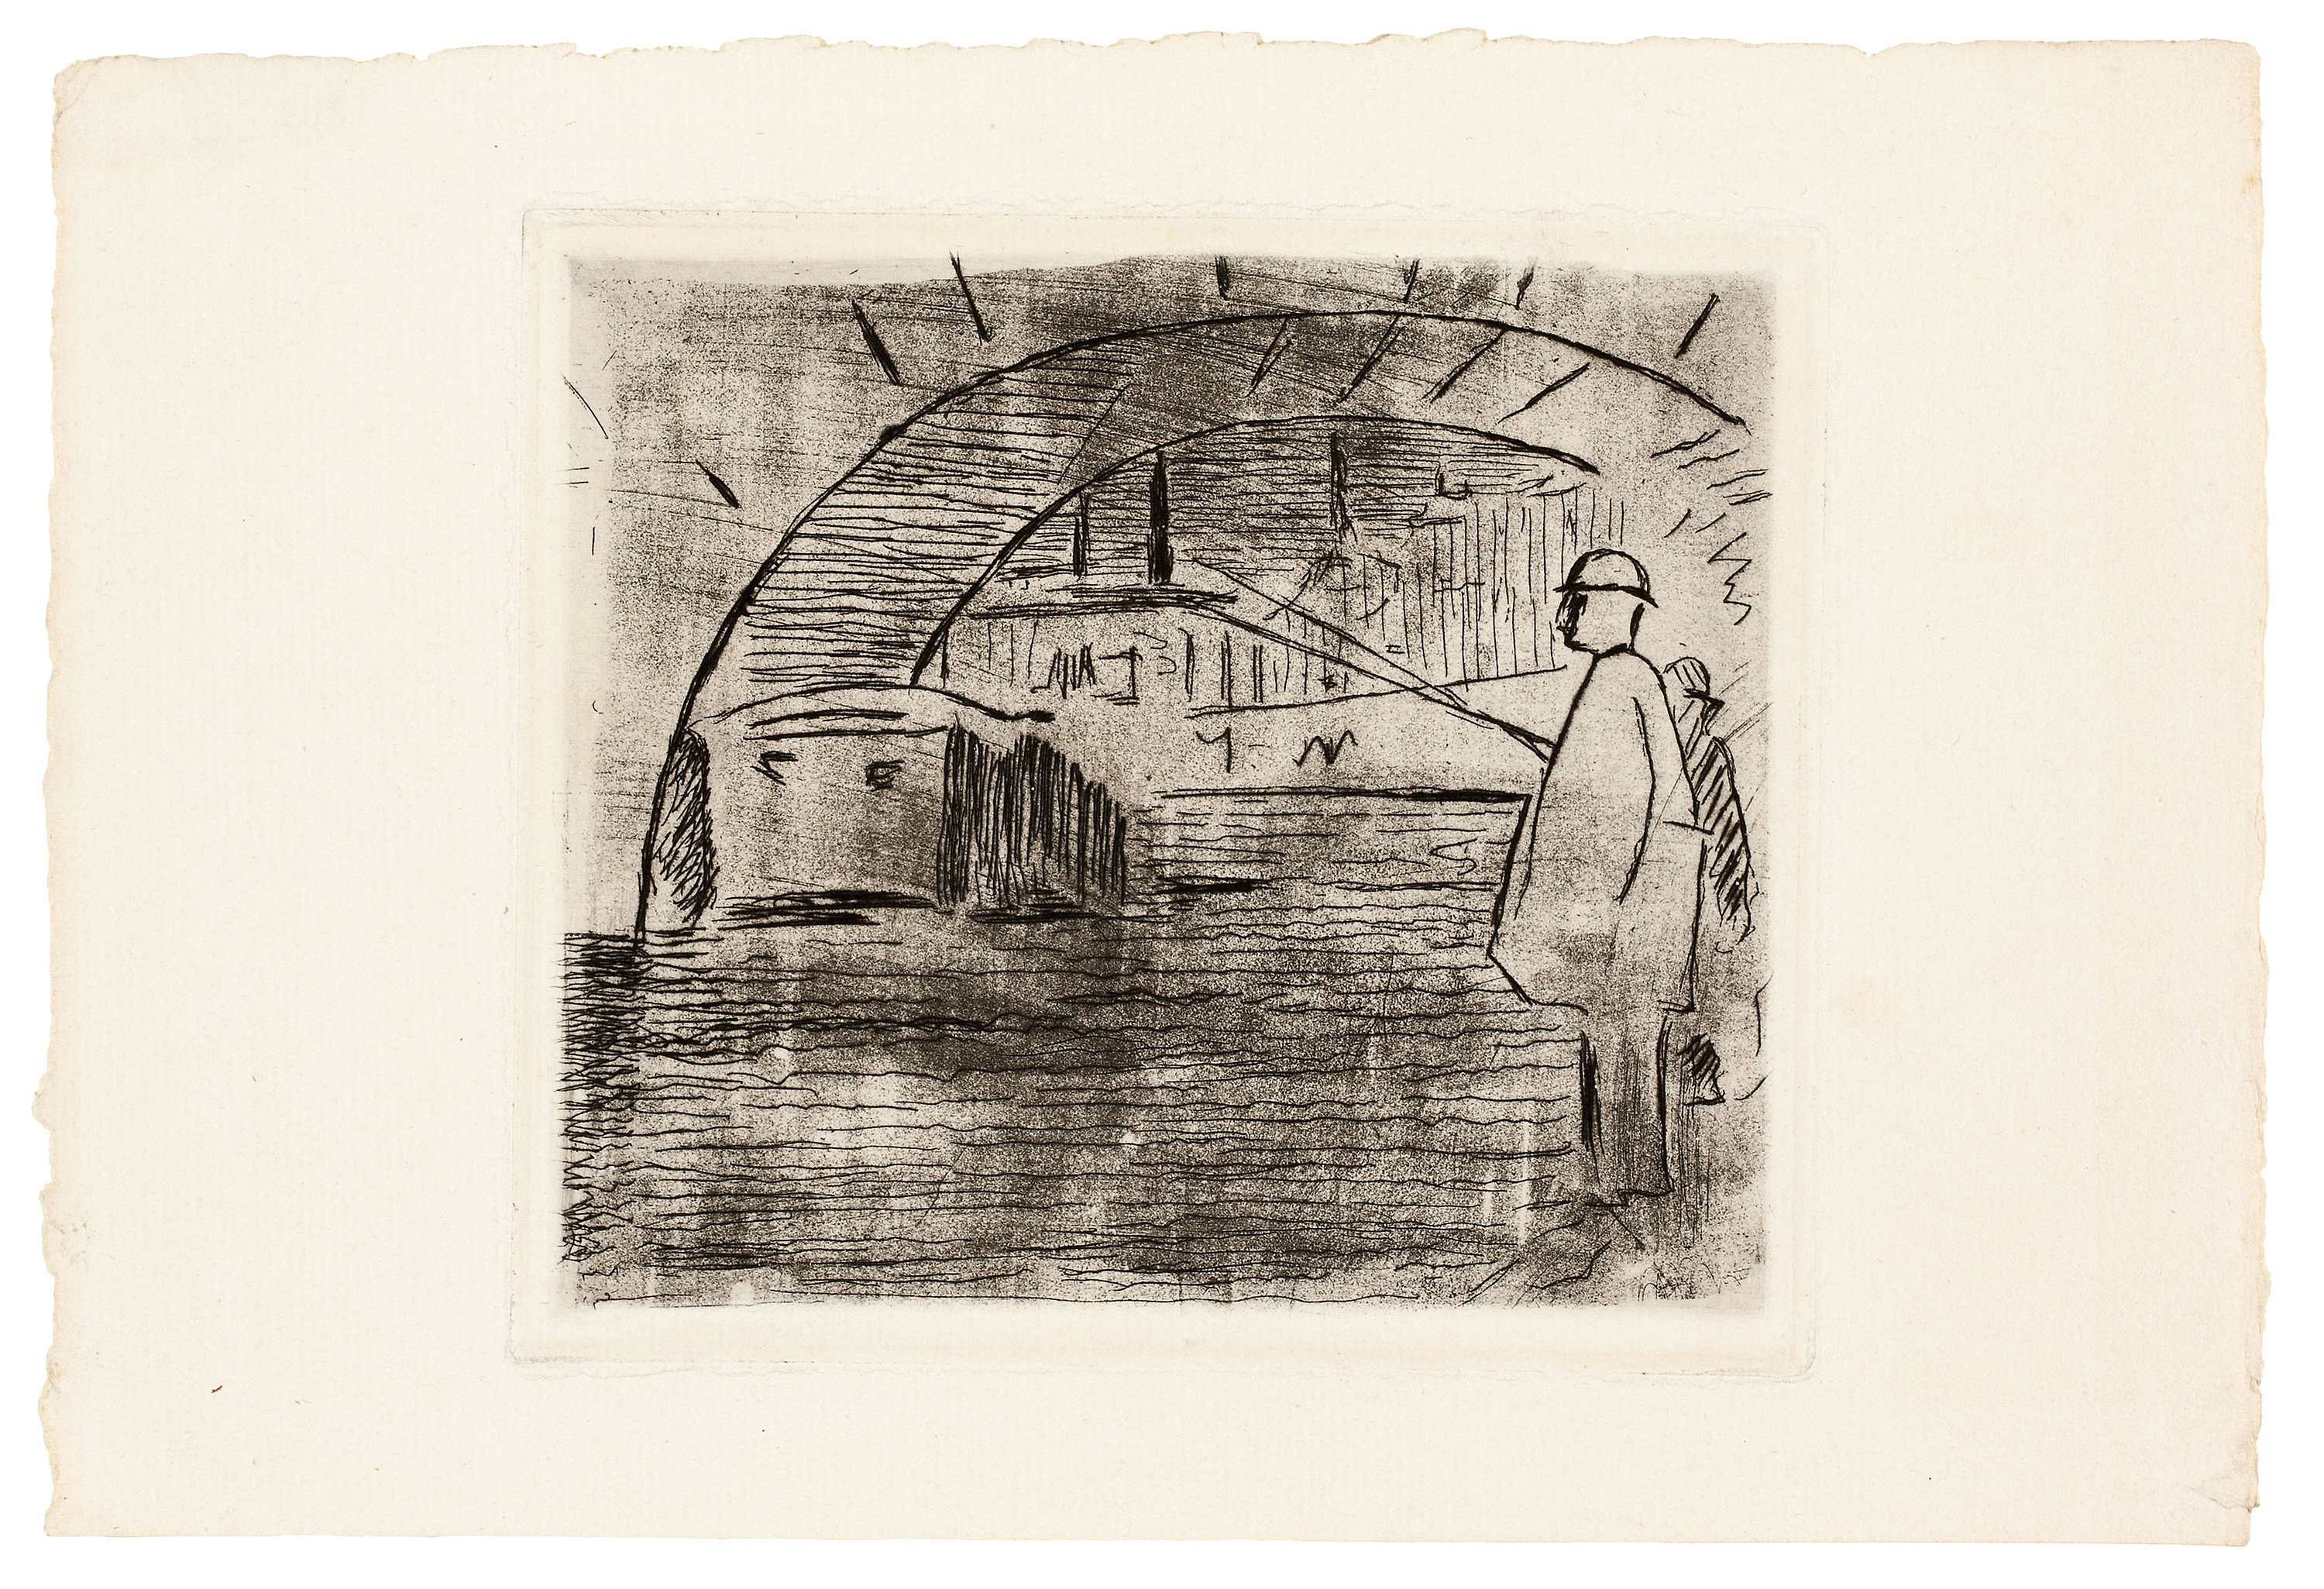
drawing, arch, artwork, art, illustration, sketch, history, font